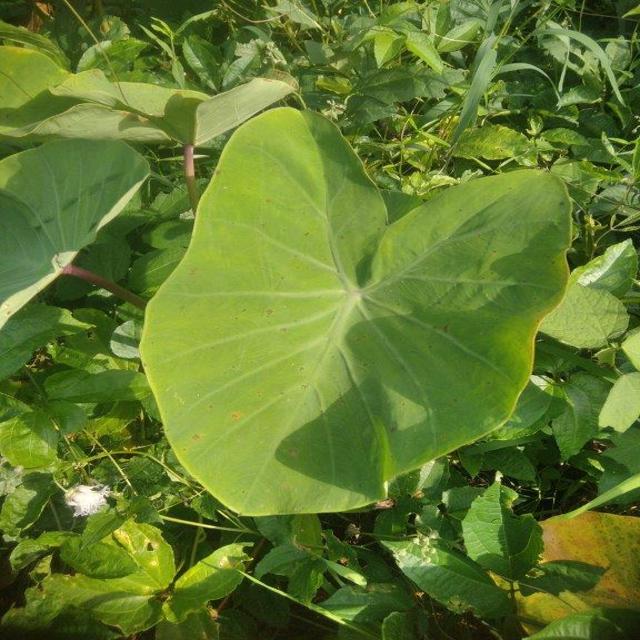
Label: Early_Blight